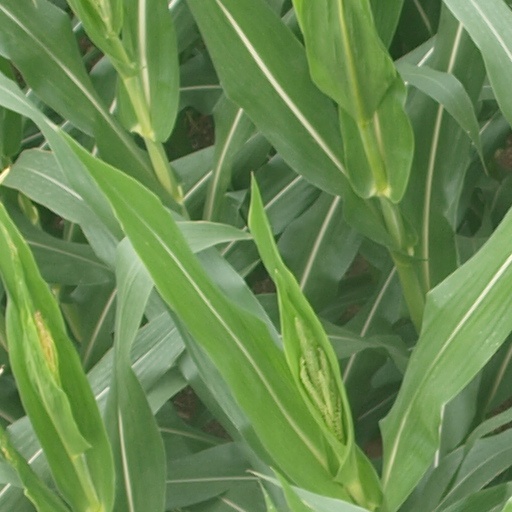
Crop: maize; corn